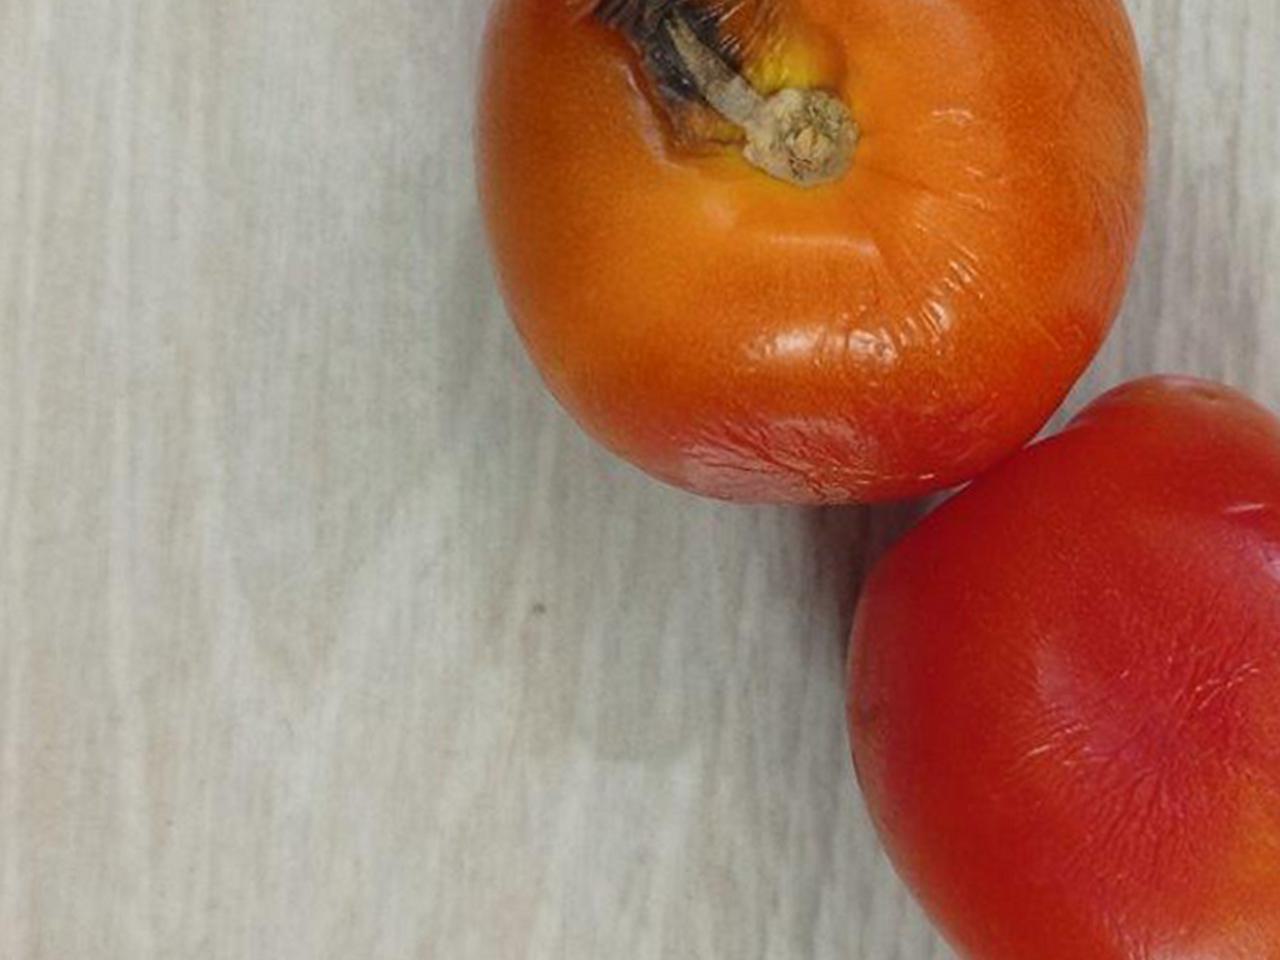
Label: Rotten